Khadotiya

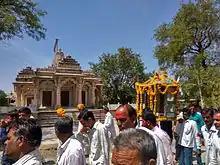
Villagers celebrating Jamra festival.

The culture of Khadotiya has been significantly influenced by Rajasthani and Gujrati culture, because of their geographic proximity.